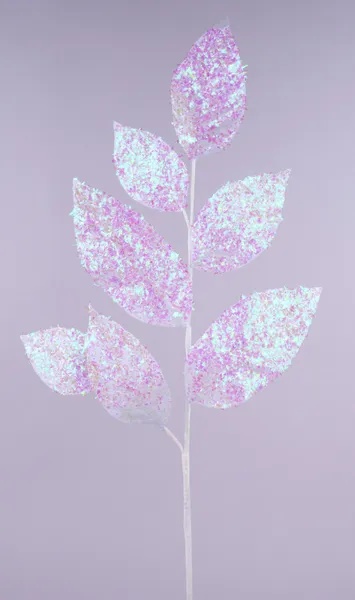
32"L ICED LOOK MAGNOLIA LEAF SPRAY IRIDESCENT WHITE
Brand: Craig Bachman
32"L ICED LOOK MAGNOLIA LEAF SPRAY IRIDESCENT WHITE Spray
Category: Home & Garden > Decor > Artificial Flora > Artificial Non-Flowering Plants